Astro Boy (character)

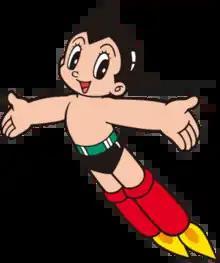

Astro Boy, known in Japan as , is a fictional superhero and the main protagonist of the eponymous franchise. Created by Osamu Tezuka, the character was introduced in the 1951 "Captain Atom" manga and then in his own manga series. Astro Boy has appeared in animated television shows (notably the 1963, 1980, 2003 series) and in the animated feature film adaptations of its eponymous manga, as well as a live-action TV series, other works by Tezuka, and video games.